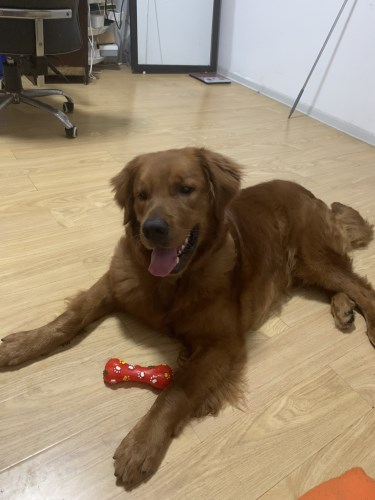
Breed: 5355-n000126-golden_retriever